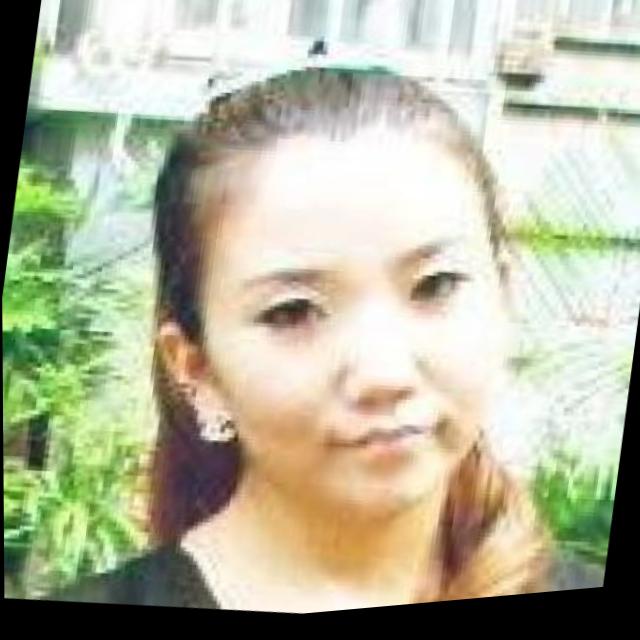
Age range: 21-44